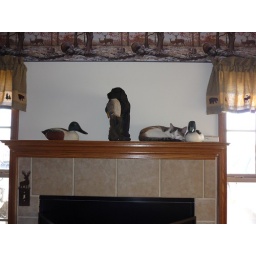
We were looking around the house for the cat, and a sharp-eyed niece saw the cat nestled with the ducks on the fireplace.